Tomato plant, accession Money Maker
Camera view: tilt-top (135 deg); turntable rotation: 210 degrees
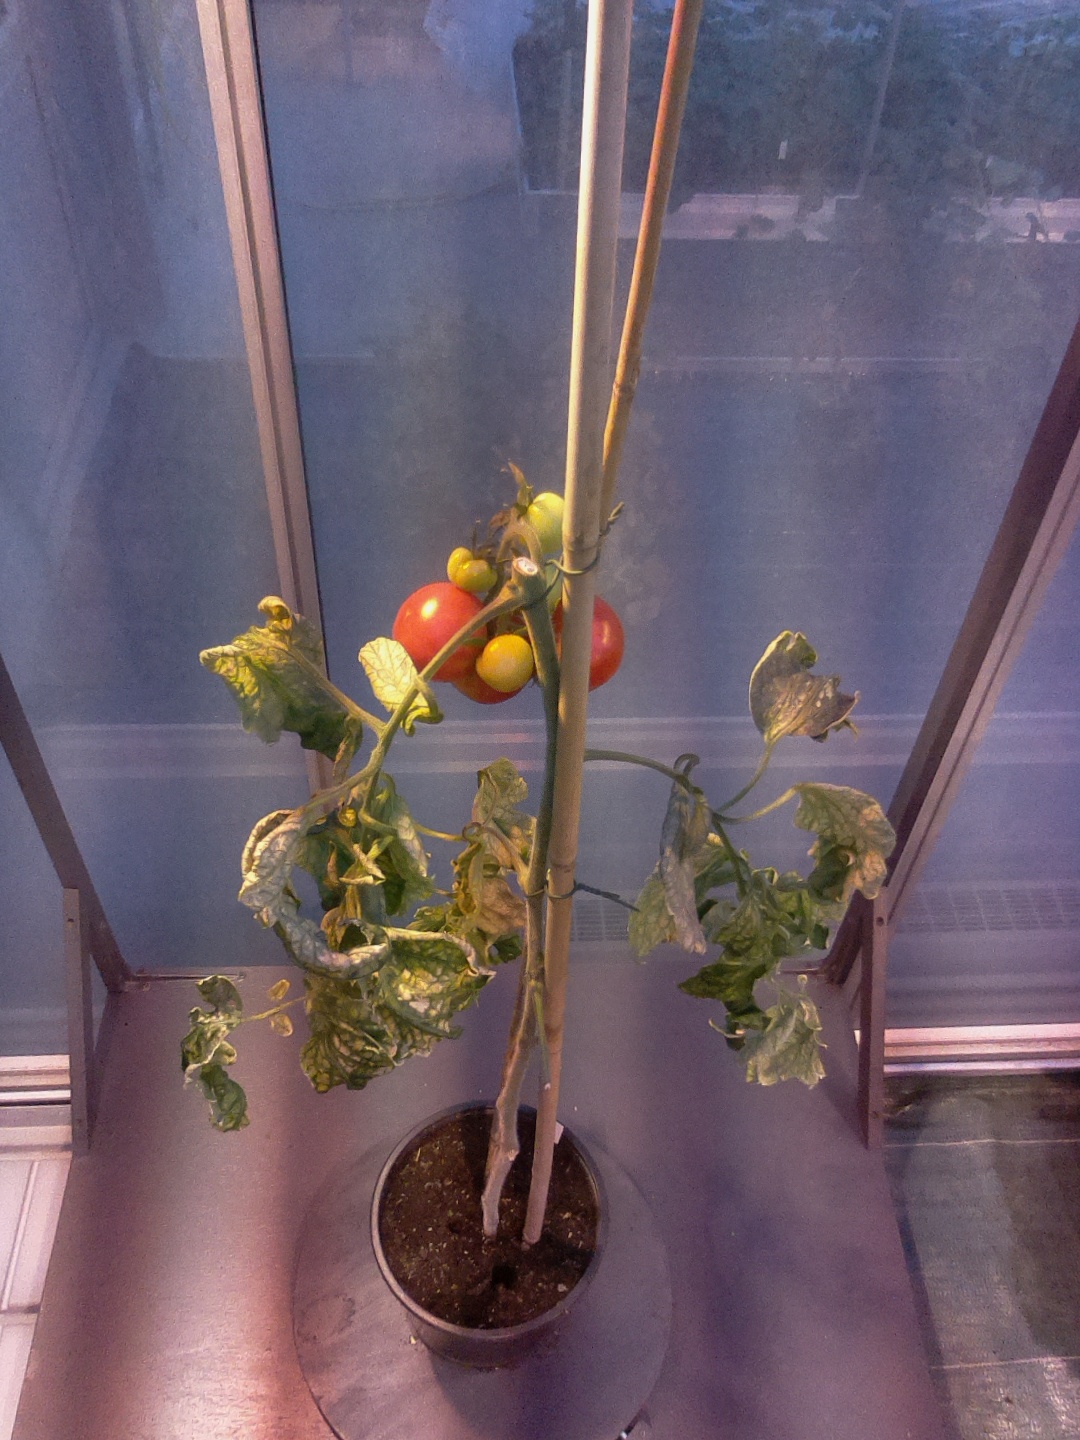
BBCH growth stage 85: 50%-60% of fruits show typical fully ripe color